Cletus Avoka

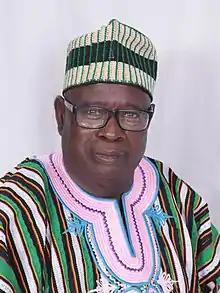

Cletus Apul Avoka (born 20 November 1951) is a Ghanaian lawyer, politician and member of the Parliament of Ghana representing the Zebilla constituency in the Upper East region.